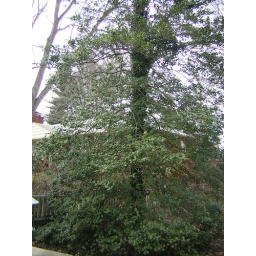
The tall male holly tree by the driveway